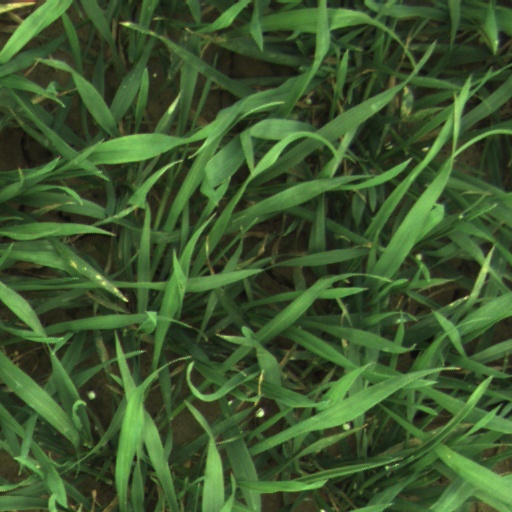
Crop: wheat